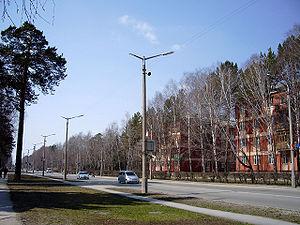
Akademgorodok est une cité scientifique et un quartier de la ville de Novossibirsk, en Sibérie. Elle se trouve à environ 20 kilomètres au sud-est du centre de Novossibirsk.